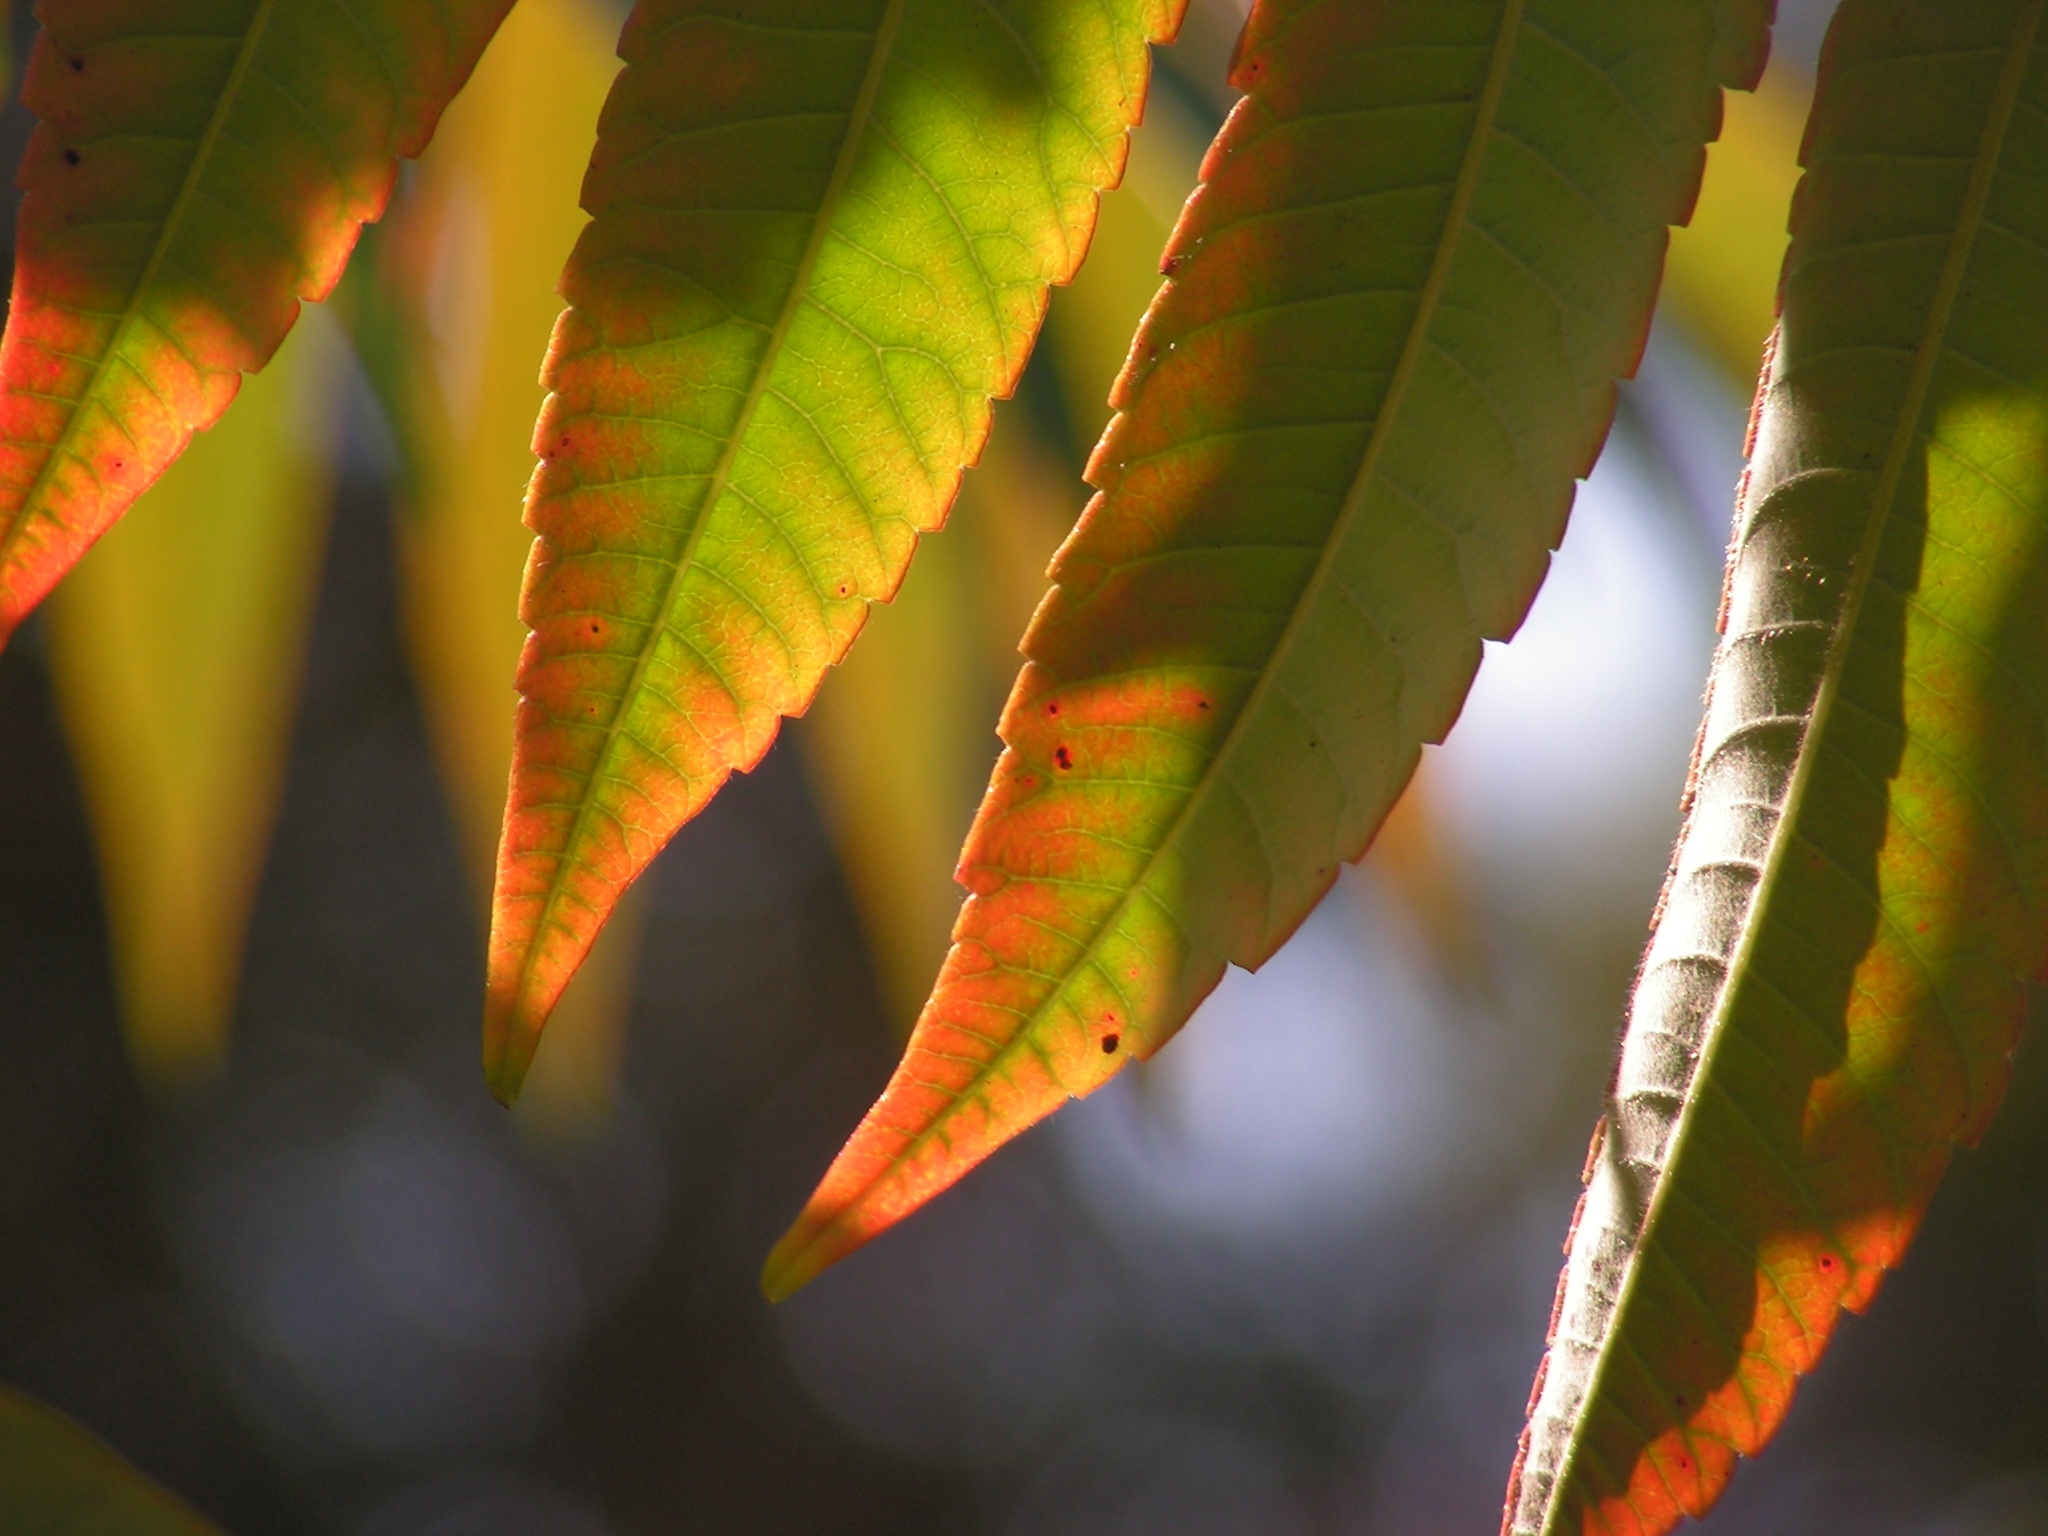
tree, nature, branch, plant, sunlight, leaf, flower, foliage, green, color, autumn, botany, yellow, flora, season, close up, leaves, colors, autumn colors, macro photography, poison ivy, plant stem